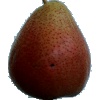
Label: pear_forelle